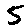
Label: 5